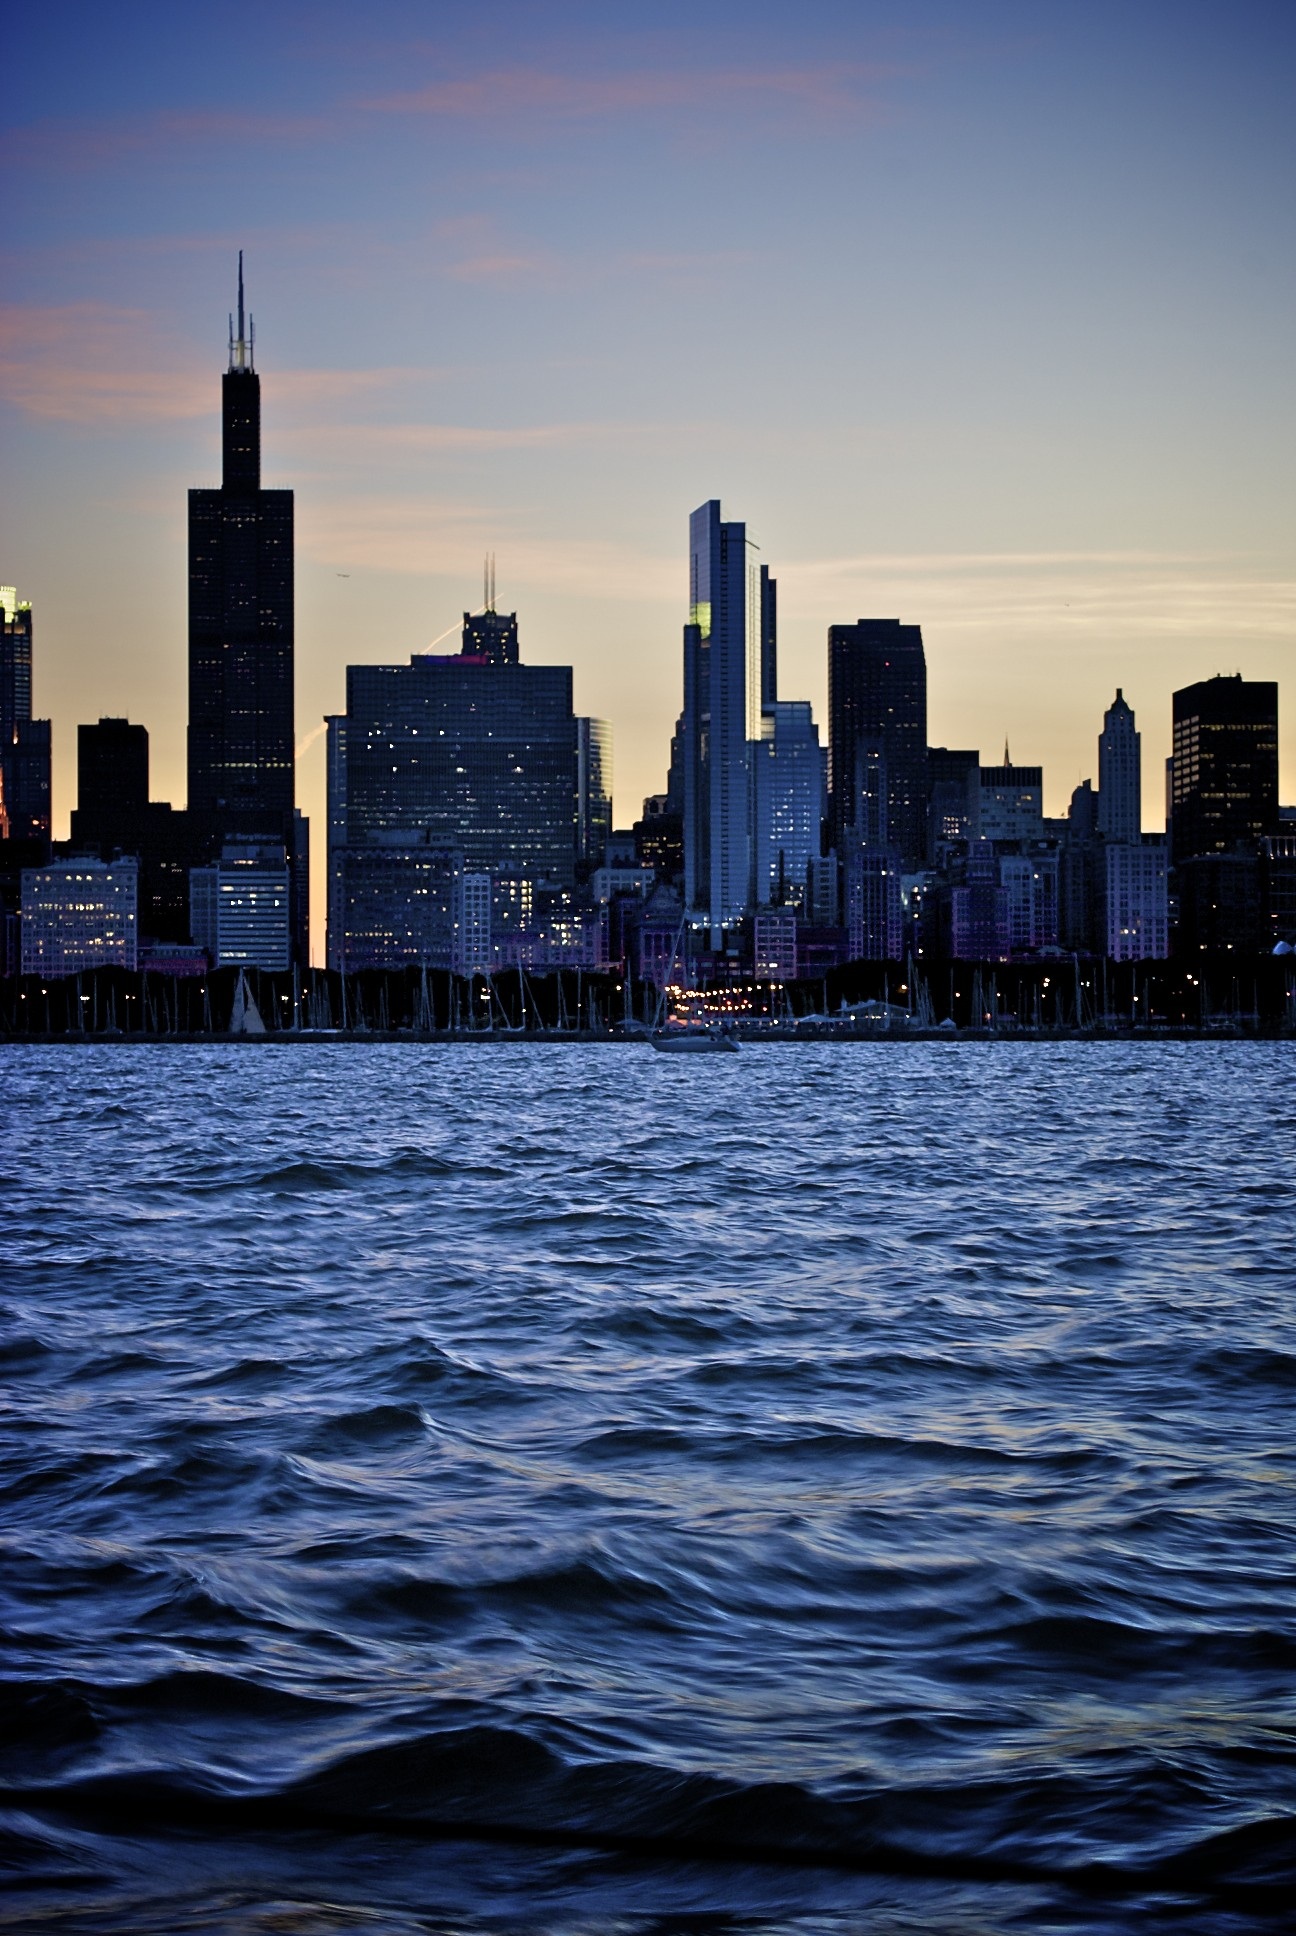
sea, coast, water, horizon, architecture, sky, sunset, skyline, night, morning, lake, building, dawn, city, skyscraper, urban, cityscape, downtown, travel, dusk, evening, reflection, tower, usa, america, landmark, chicago, blue, metropolitan, illinois, tall, michigan, urban area, geographical feature, human settlement